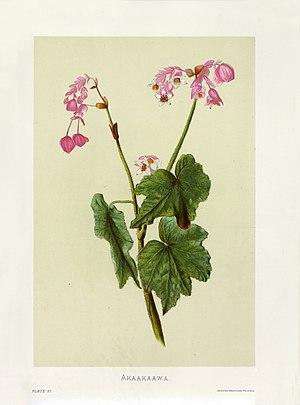
Hillebrandia sandwicensis est une espèce de plantes de la famille des Bégoniacées. C'est l'unique représentant du genre Hillebrandia. Cette plante est originaire de l'archipel d'Hawaï. Elle est présente sur les îles de Kauai, Maui et Molokai mais s'est éteinte sur l'île de Oahu.